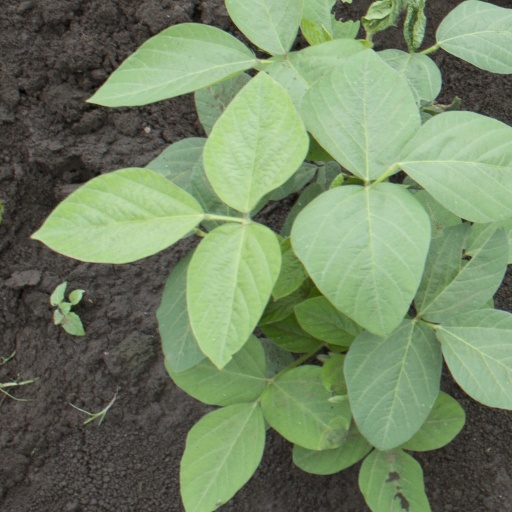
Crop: soybean